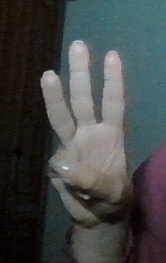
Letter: thaa